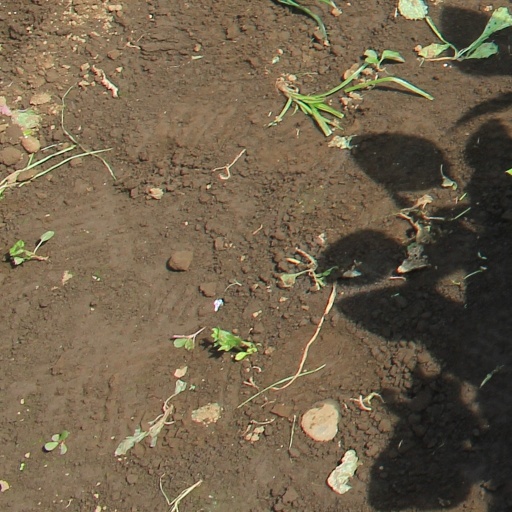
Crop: soybean